Tama Tonga

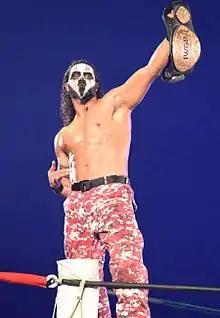
Tonga as one half of the IWGP Tag Team Champions in November 2016

On the April 12, 2024 post-WrestleMania XL episode of "SmackDown", Tonga made his debut for WWE as a heel, by attacking Jimmy Uso, being inducted onto The Bloodline stable. Then, The Bloodline started a feud with Kevin Owens assaulting him the following week on SmackDown and again on the April 26 episode of SmackDown, before Randy Orton made the save. As part of the stable, Tonga also received the moniker "MFT" (short for "Mother F'n Tonga") and "The Right Hand Man" (formerly used by Jey Uso). Later that night, it was announced that Orton and Owens would face The Bloodline (Sikoa and Tonga) in a tag team match at Backlash France. This would mark Tonga's in-ring debut in WWE. At the event, The Bloodline won the match following interference from Tonga's brother, the returning Tonga Loa who joined the stable. On May 10 episode of SmackDown, Tonga defeated Angelo Dawkins in the first round for the King of the Ring tournament. The following week he would defeat LA Knight in the quarterfinals, but lost to Orton in the semifinals, marking his first pinfall loss in WWE.